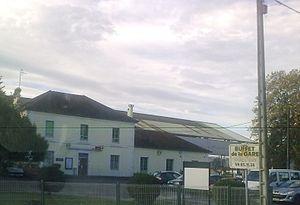
Gare de Puyoô
La gare de Puyoô est une gare ferroviaire française de la ligne de Toulouse à Bayonne, située sur le territoire de la commune de Puyoô, dans le département des Pyrénées-Atlantiques en région Nouvelle-Aquitaine.
Puyoô est une commune française située dans le département des Pyrénées-Atlantiques, en région Nouvelle-Aquitaine.